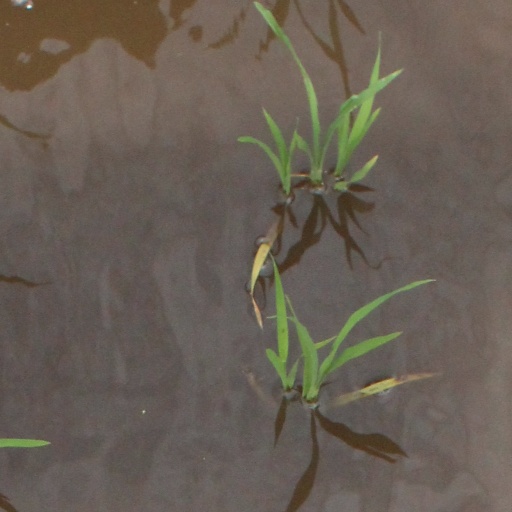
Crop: rice